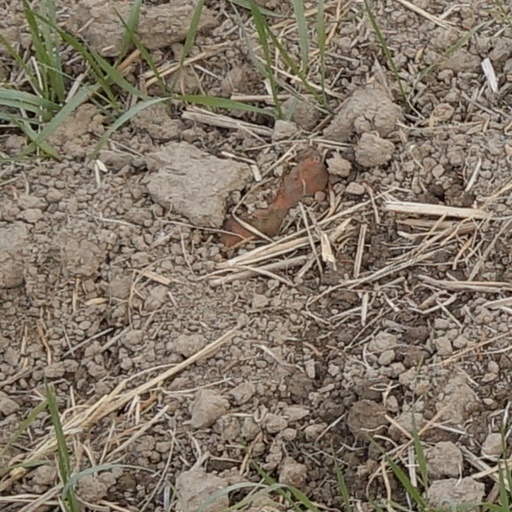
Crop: wheat